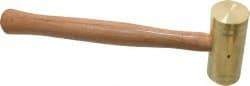
Made in USA - 3 Lb Head 1-3/4" Face Brass Nonmarring Hammer - 14" OAL, Wood Handle
Brand: Made in USA
Item #: 02474864 Brand: Made in USA Exact Tooling IR#: 04 Product Specifications Head Type Fixed Face Head Material Brass Handle Material Wood Head Weight Range 3 - 5.9 lbs. Face Diameter Range 1" - 2.9" Face Diameter (Inch) 1-3/4 Head Weight (oz.) 48.00 Head Weight (Lb.) 3 Overall Length (Inch) 14 Tool Style No-Marr Handle Length (Inch) 13 Additional Information Hardwood Handle PSC Code 5120
Category: Hardware > Tools > Hammers > Manual Hammers